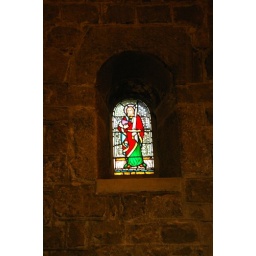
Stained glass window in the 7thC chancel.